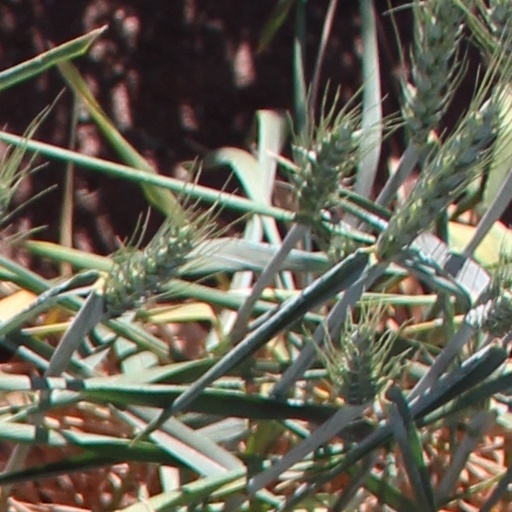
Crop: wheat